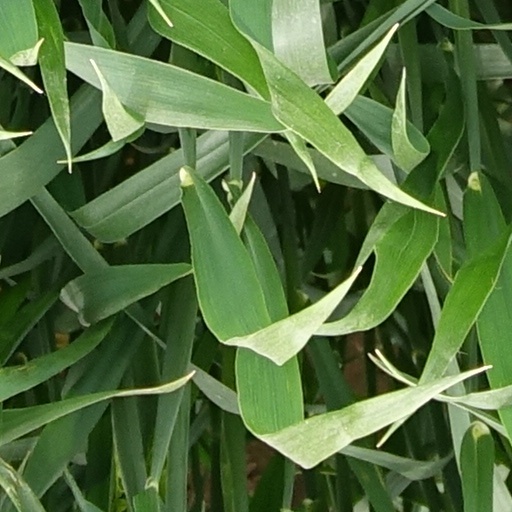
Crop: wheat